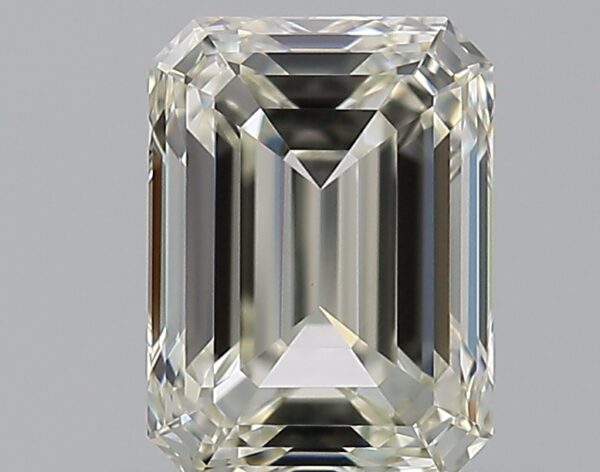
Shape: emerald
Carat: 0.8
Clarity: VVS2
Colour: J
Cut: EX
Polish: EX
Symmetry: EX
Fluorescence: N
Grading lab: GIA
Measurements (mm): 6 x 4.44 x 3.03